Waste heat

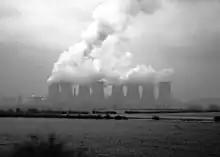
Cooling towers evaporating water at Ratcliffe-on-Soar Power Station, United Kingdom

Low temperature heat contains very little capacity to do work (Exergy), so the heat is qualified as waste heat and rejected to the environment. Economically most convenient is the rejection of such heat to water from a sea, lake or river. If sufficient cooling water is not available, the plant can be equipped with a cooling tower or air cooler to reject the waste heat into the atmosphere. In some cases it is possible to use waste heat, for instance in district heating systems.